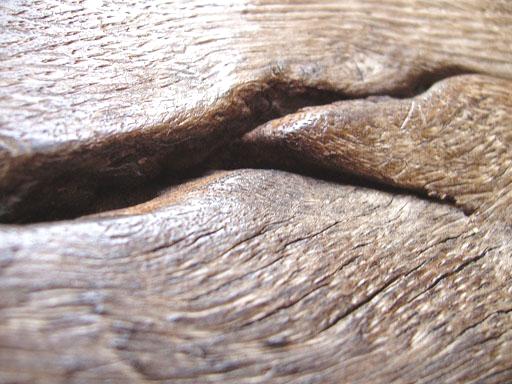
Material: wood